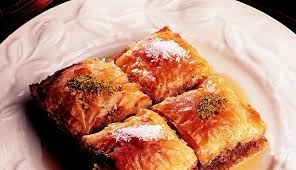
Yemek: baklava